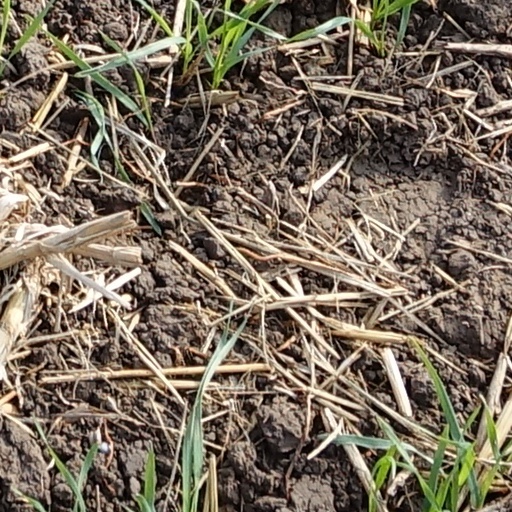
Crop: wheat